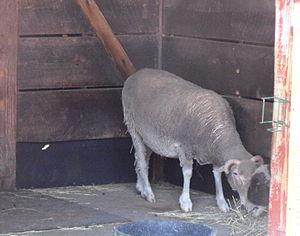
Le cheptel ovin mondial compte un milliard de têtes. Classées par pays, voici une liste des principales races de moutons connues :